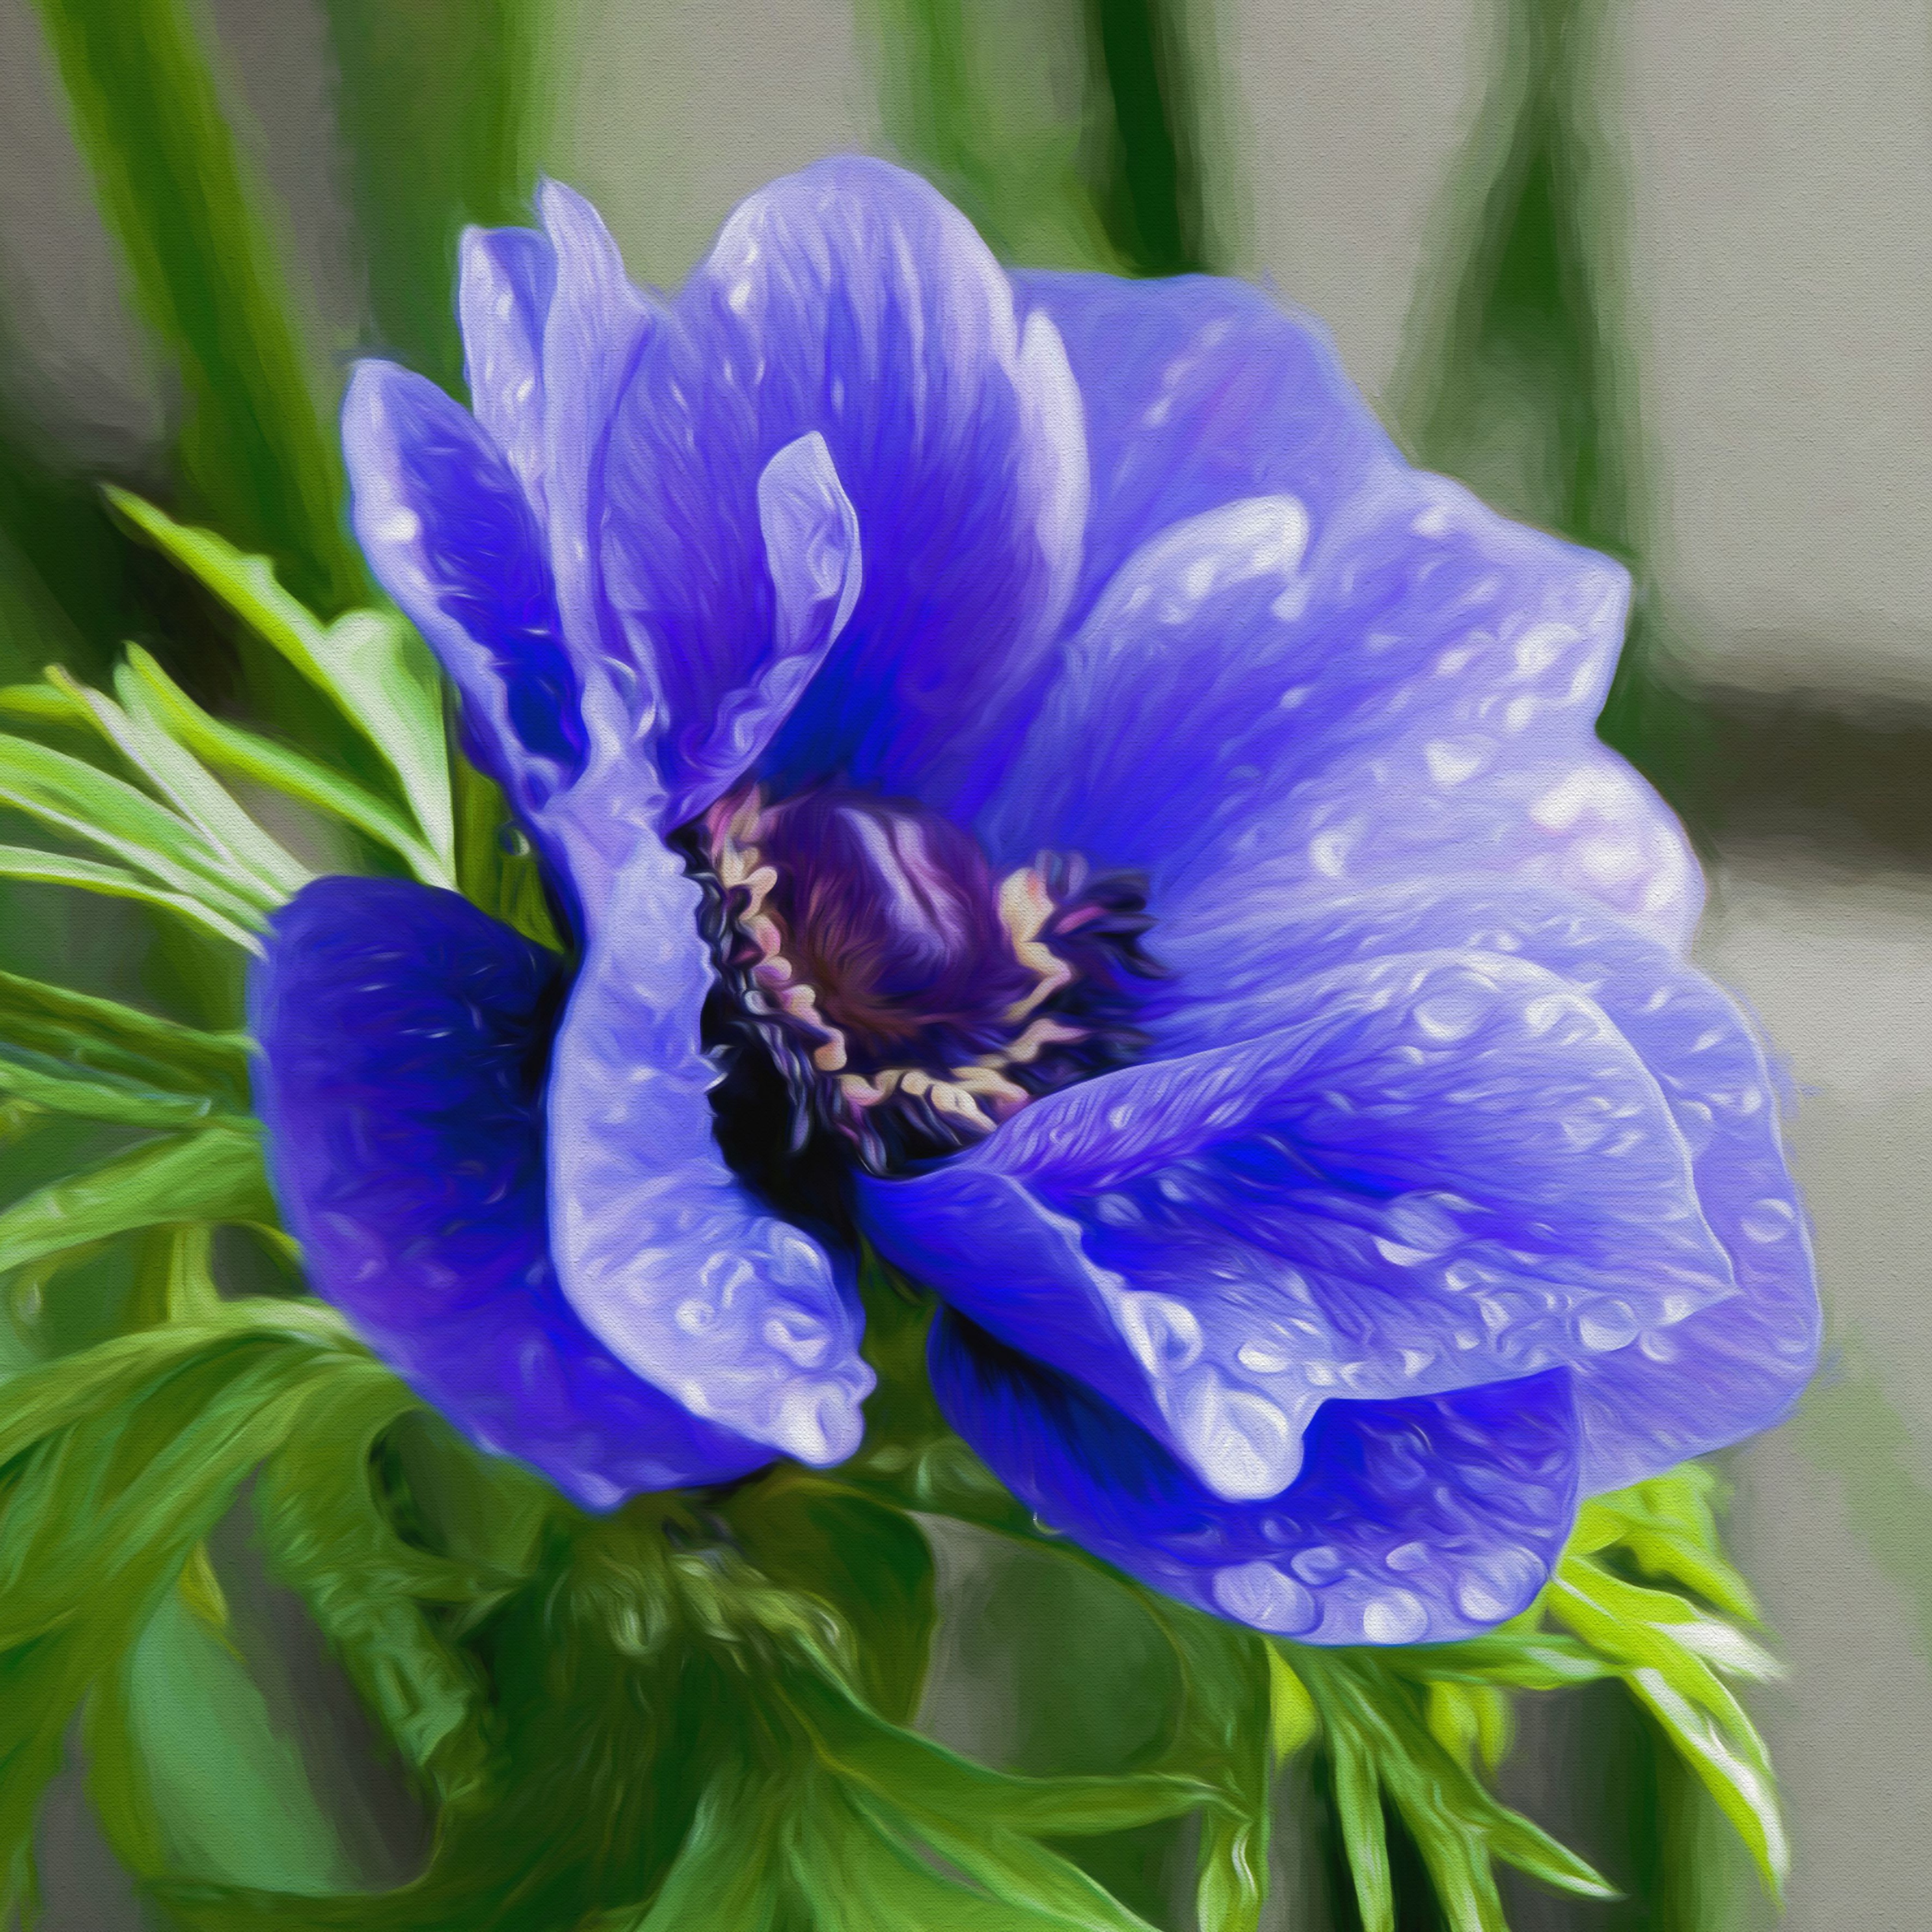
blossom, creative, plant, flower, petal, bloom, blue, flora, artwork, painting, art, dewdrop, anemone, digital art, peony, macro photography, oil painting, photo painting, flowering plant, digital painting, land plant